Solomon Bozeman

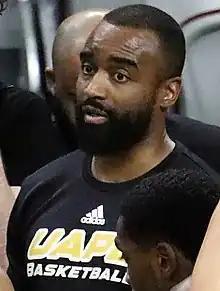
Bozeman with Arkansas–Pine Bluff in 2023

Solomon Bozeman (born December 18, 1987) is an American former professional basketball player and current head coach for the University of Arkansas at Pine Bluff. He played college basketball for the University of South Florida and the University of Arkansas at Little Rock.